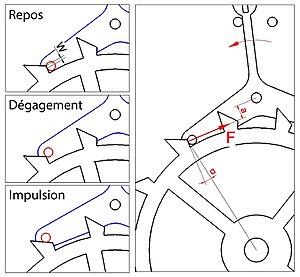
Échappement à goupilles avec ses trois phases et les sécurités liées au l'angle du plan de repos et la position du pivot.
Dans les horloges et les montres mécaniques, l'échappement est un mécanisme placé entre la source d'énergie et le résonateur. L'échappement a pour buts de compter et d'entretenir les oscillations du balancier-spiral d'une montre ou du pendule d'une horloge.